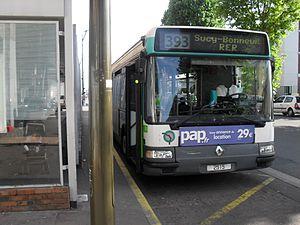
La ligne de bus RATP 393 est une ligne de bus à haut niveau de service située dans le département du Val-de-Marne. Exploitée par la Régie autonome des transports parisiens, elle est mise en service le 10 septembre 2011. Elle remplace l'ancienne ligne RATP 393, qui reliait la station de métro Villejuif – Louis Aragon à la gare de Sucy – Bonneuil.